Multitronic

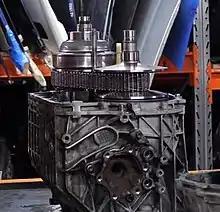
Audi Multitronic partially disassembled

Multitronic is a stepless transmission launched by AUDI AG in late 1999, jointly developed and manufactured by LuK. The capitalization used is multitronic (spelled by Audi with a lower-case leading 'm') and is a registered trademark of AUDI AG.